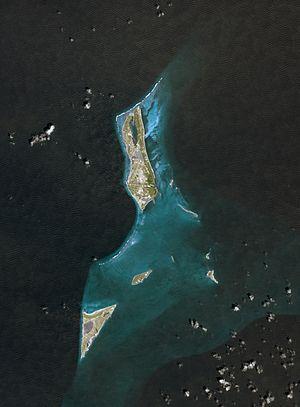
L'île de Grand Turk vue par le satellite Terra en couleurs vraies approximatives. On distingue aussi l'île de Salt Cay et plusieurs îlots. Le corail entourant les terres est visible en bleu canard. Sur les terres émergées, on distingue la fégétation et plusieurs agglomérations.
Les îles Turks sont l'un des deux archipels du territoire des îles Turks-et-Caïcos avec les îles Caïcos.